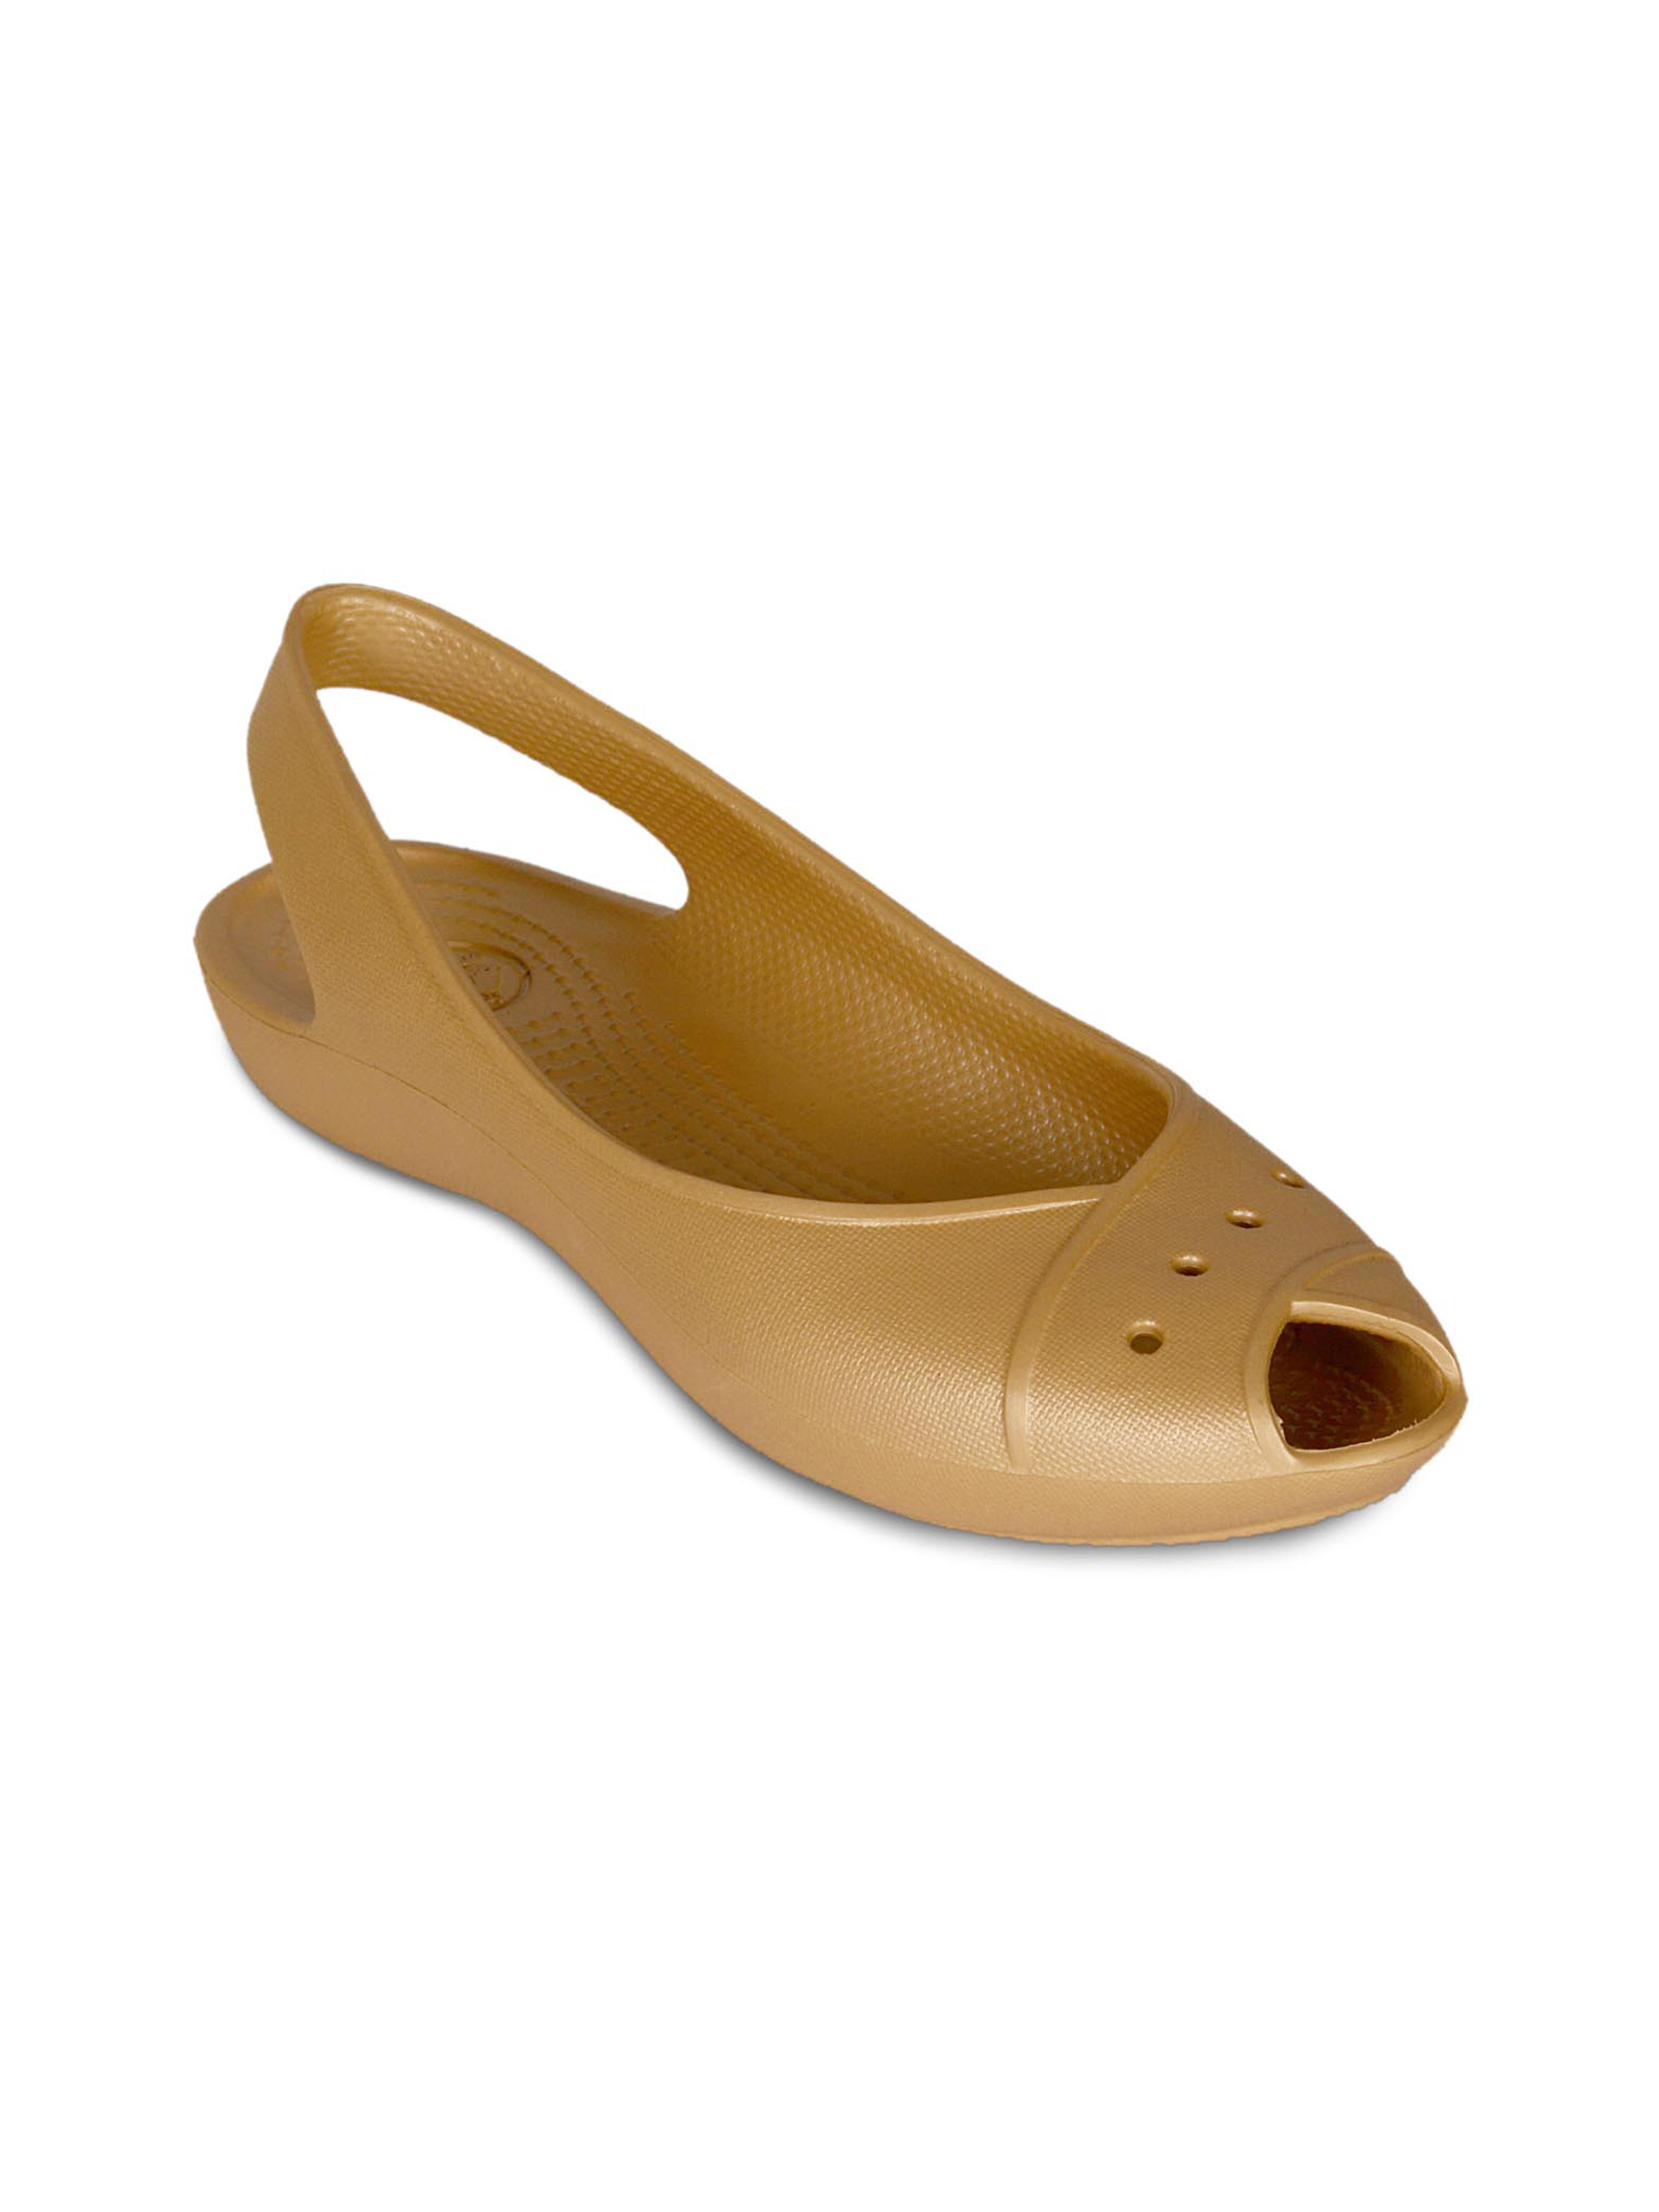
Crocs Women Lady Gold Sandal
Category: Footwear / Shoes / Flats
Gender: Women
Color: Gold
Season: Summer 2011
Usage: Casual